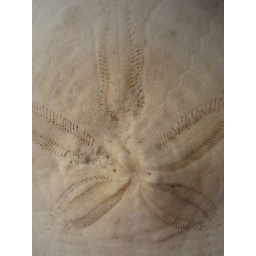
A sand dollar saved and kept in my kitchen to remind me of summer. Taken March 29/11.